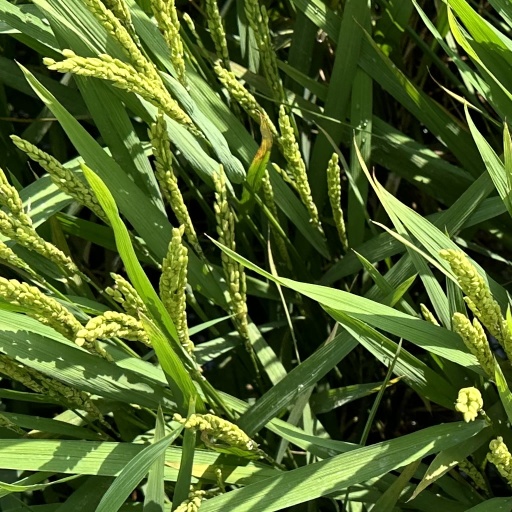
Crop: rice